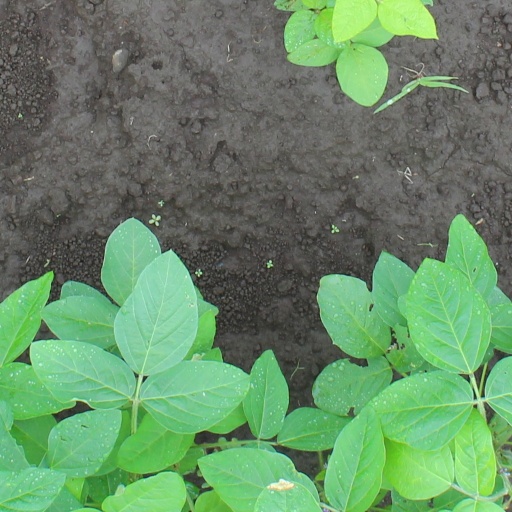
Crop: soybean